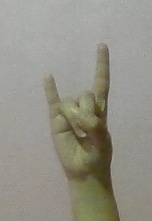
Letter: la